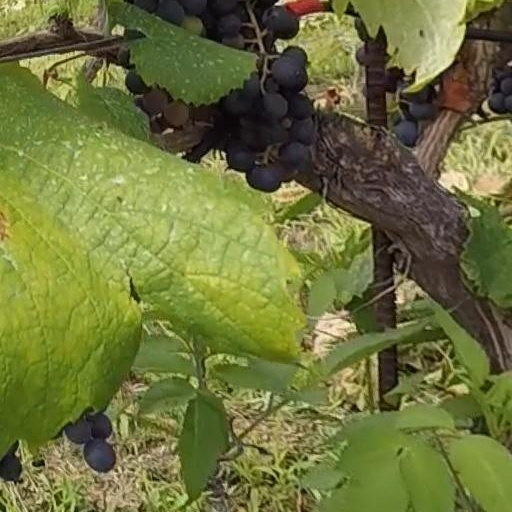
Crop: grape